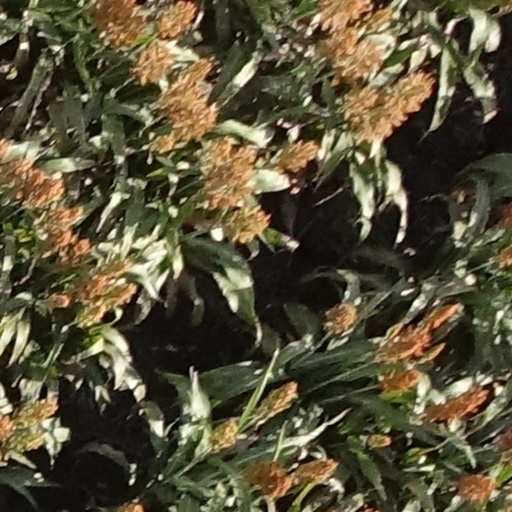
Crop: sorghum